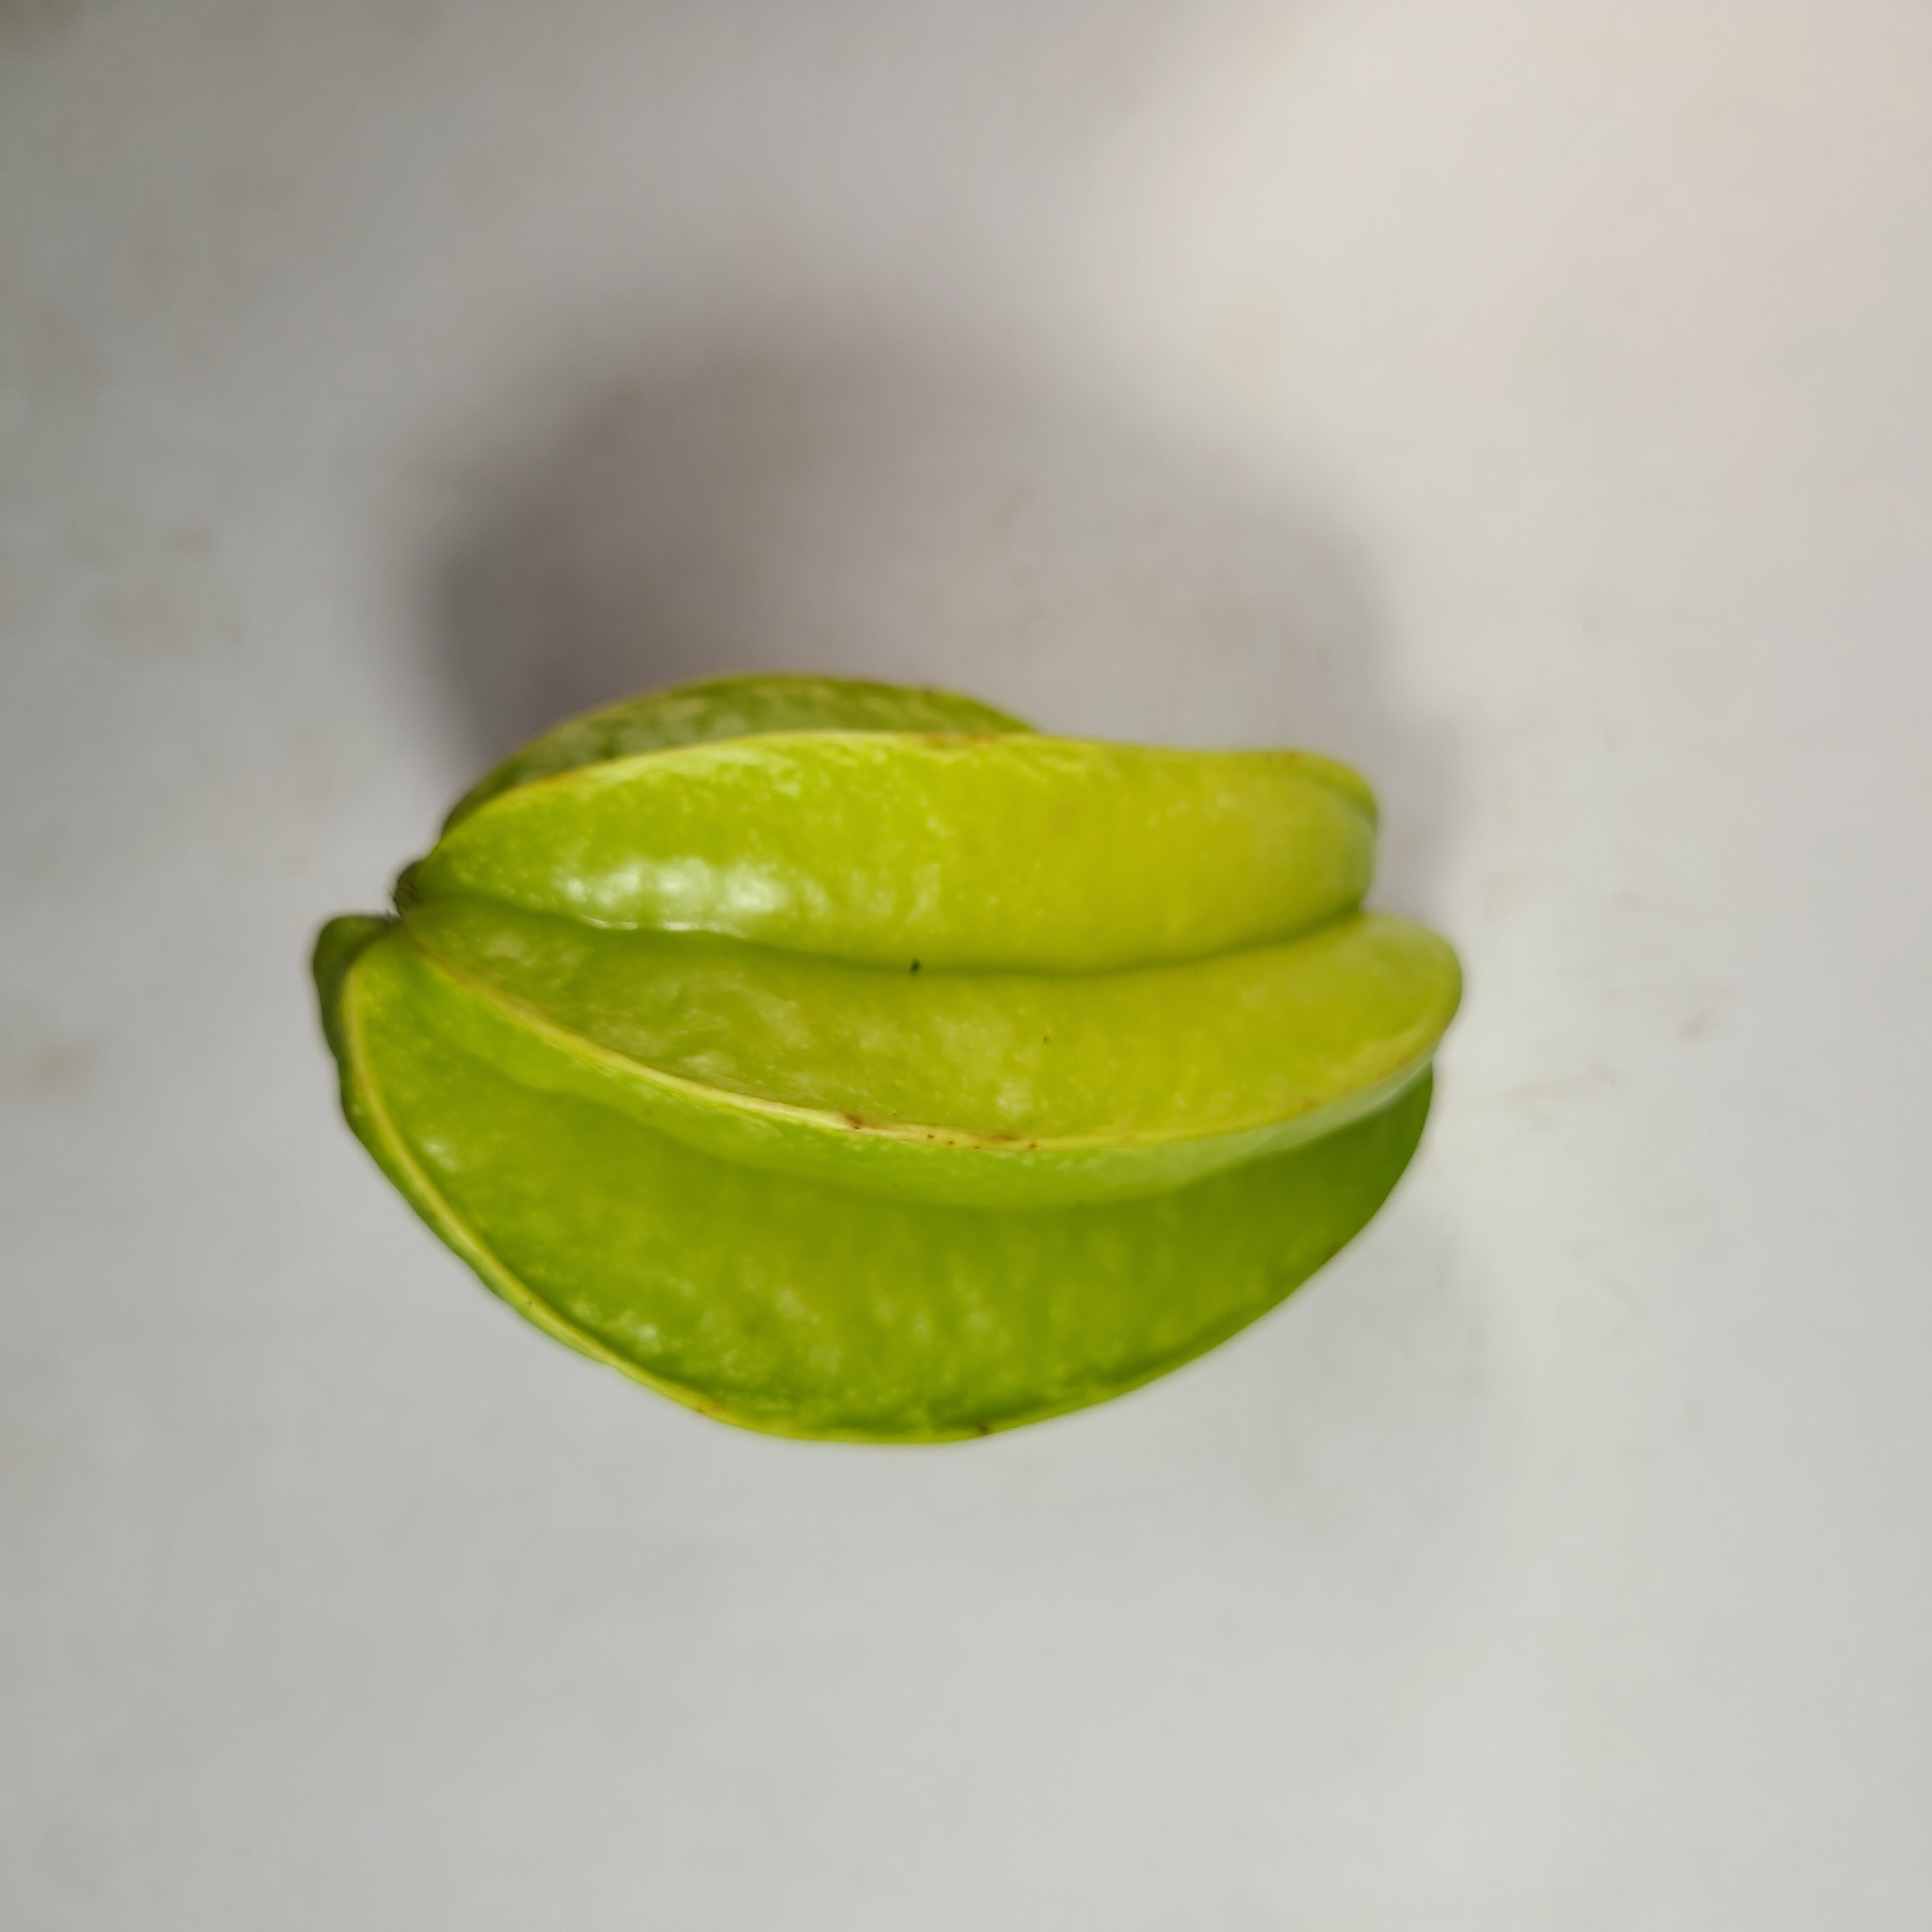
Label: Healthy Fruits